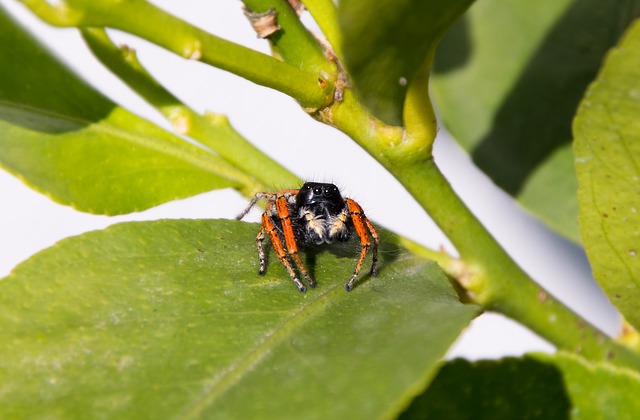
Label: ragno